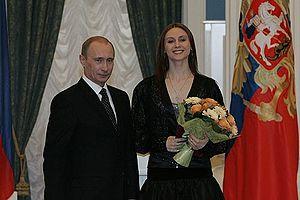
Svetlana Iourievna Zakharova est une prodigieuse ballerine russe surnommée « La tsarine de la danse ». Elle est Prima Ballerina du Ballet du Bolchoï et de la Scala di Milan.